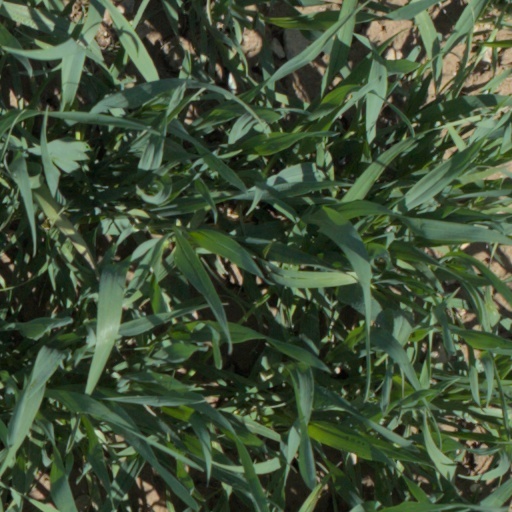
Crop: wheat